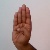
The image shows a hand gesture representing the letter 'B' in Indian Sign Language.